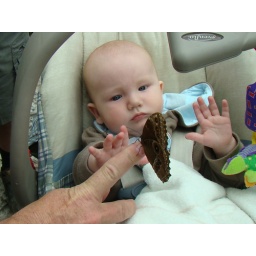
Grandpa used orange juice on his finger to get this butterfly to rest on his finger in the Niagara Parks Butterfly Conservatory.